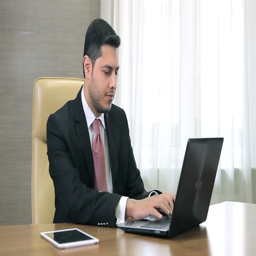
the businessman talking on the phone in the office